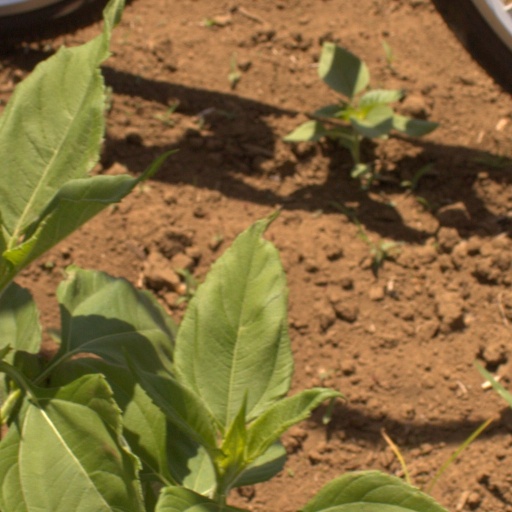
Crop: Jerusalem artichoke